Frank Pickrang

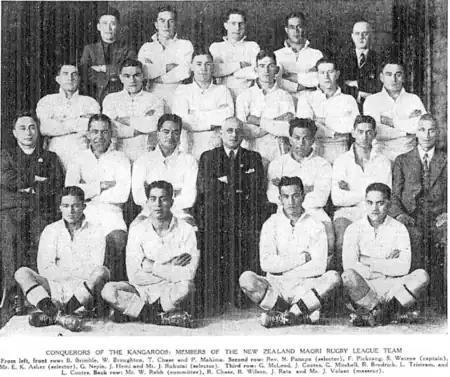

Following an 18-6 loss to his former Manukau side on July 24 Pickrang was named in the New Zealand ‘Possibles’ side to play in a trial match with the Australian side touring later. The trial was played in muddy conditions at Carlaw Park with the Possibles side winning 25 to 11 though Pickrang was not mentioned in any match report.